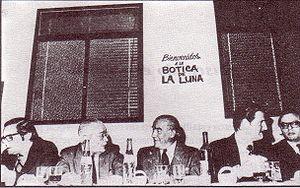
Le Parti justicialiste est un parti politique argentin fondé en 1946 par le général Juan Domingo Perón, qui est considéré à ce titre comme le parti officiel du péronisme, bien que d'autres organisations aient pu se revendiquer, au cours de l'histoire, de cette appellation. Il est membre de l'Organisation démocrate-chrétienne d'Amérique, de la COPPPAL et membre observateur de l'Union des partis latino-américains. C'est le parti de Cristina Fernández de Kirchner, présidente de la République argentine de 2007 à 2015.
L’Union civique radicale intransigeante était un parti politique argentin, né en 1957 de la scission de l’Union civique radicale, et disparu sous cette dénomination en 1972. Le parti professait une idéologie s’appuyant sur une forme particulière de développementalisme propre à l’entourage du chef de file du parti, Arturo Frondizi.
L'Union civique radicale est un parti politique argentin, membre de l'Internationale socialiste depuis 1996, et de la COPPPAL. Fondé par Leandro N. Alem le 26 juin 1891, c'est le plus ancien parti argentin. Regroupant des libéraux centristes et des sociaux-démocrates, il donna plusieurs Présidents à la République argentine dont Raúl Alfonsín à la fin de la dictature militaire argentine en 1983. Il a été marqué par des relations ambiguës avec le péronisme, tantôt allié, tantôt adversaire, et de même avec une attitude à la fois de négociations et d'opposition aux différentes juntes militaires ayant pris le pouvoir à l'issue de coups d'État successifs.